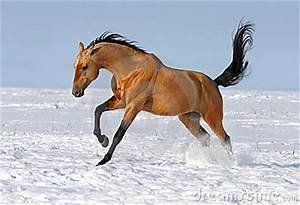
Label: horse